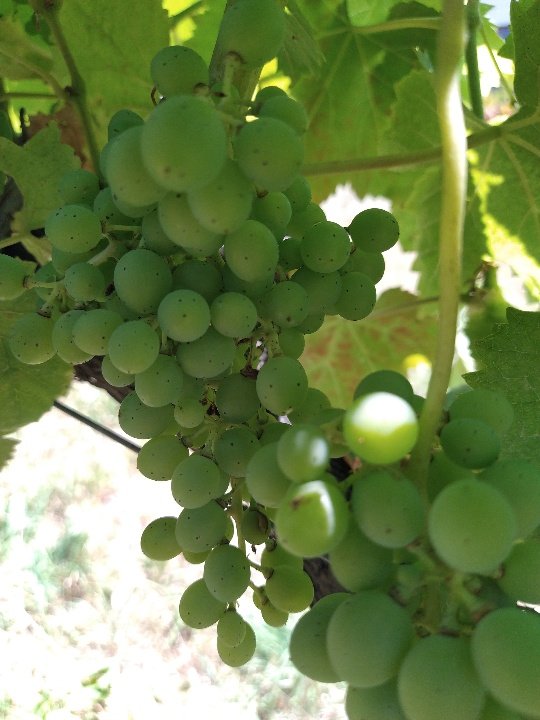
Berries visible: 74
Grape clusters: 2